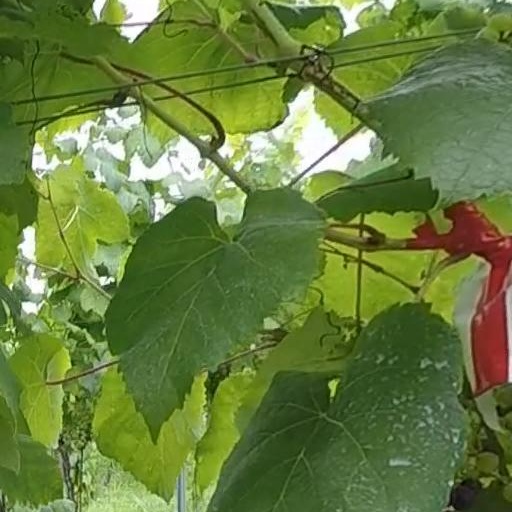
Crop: grape